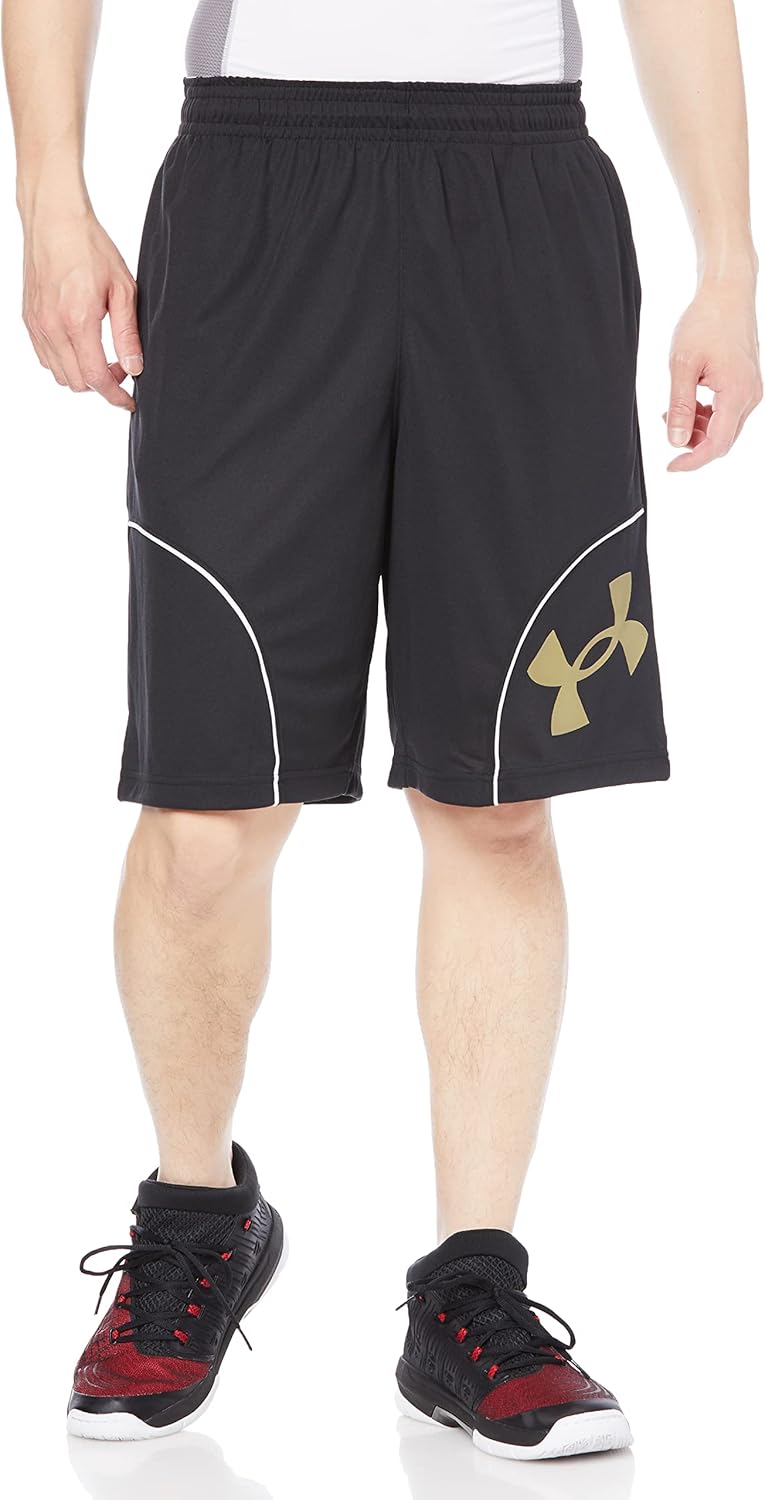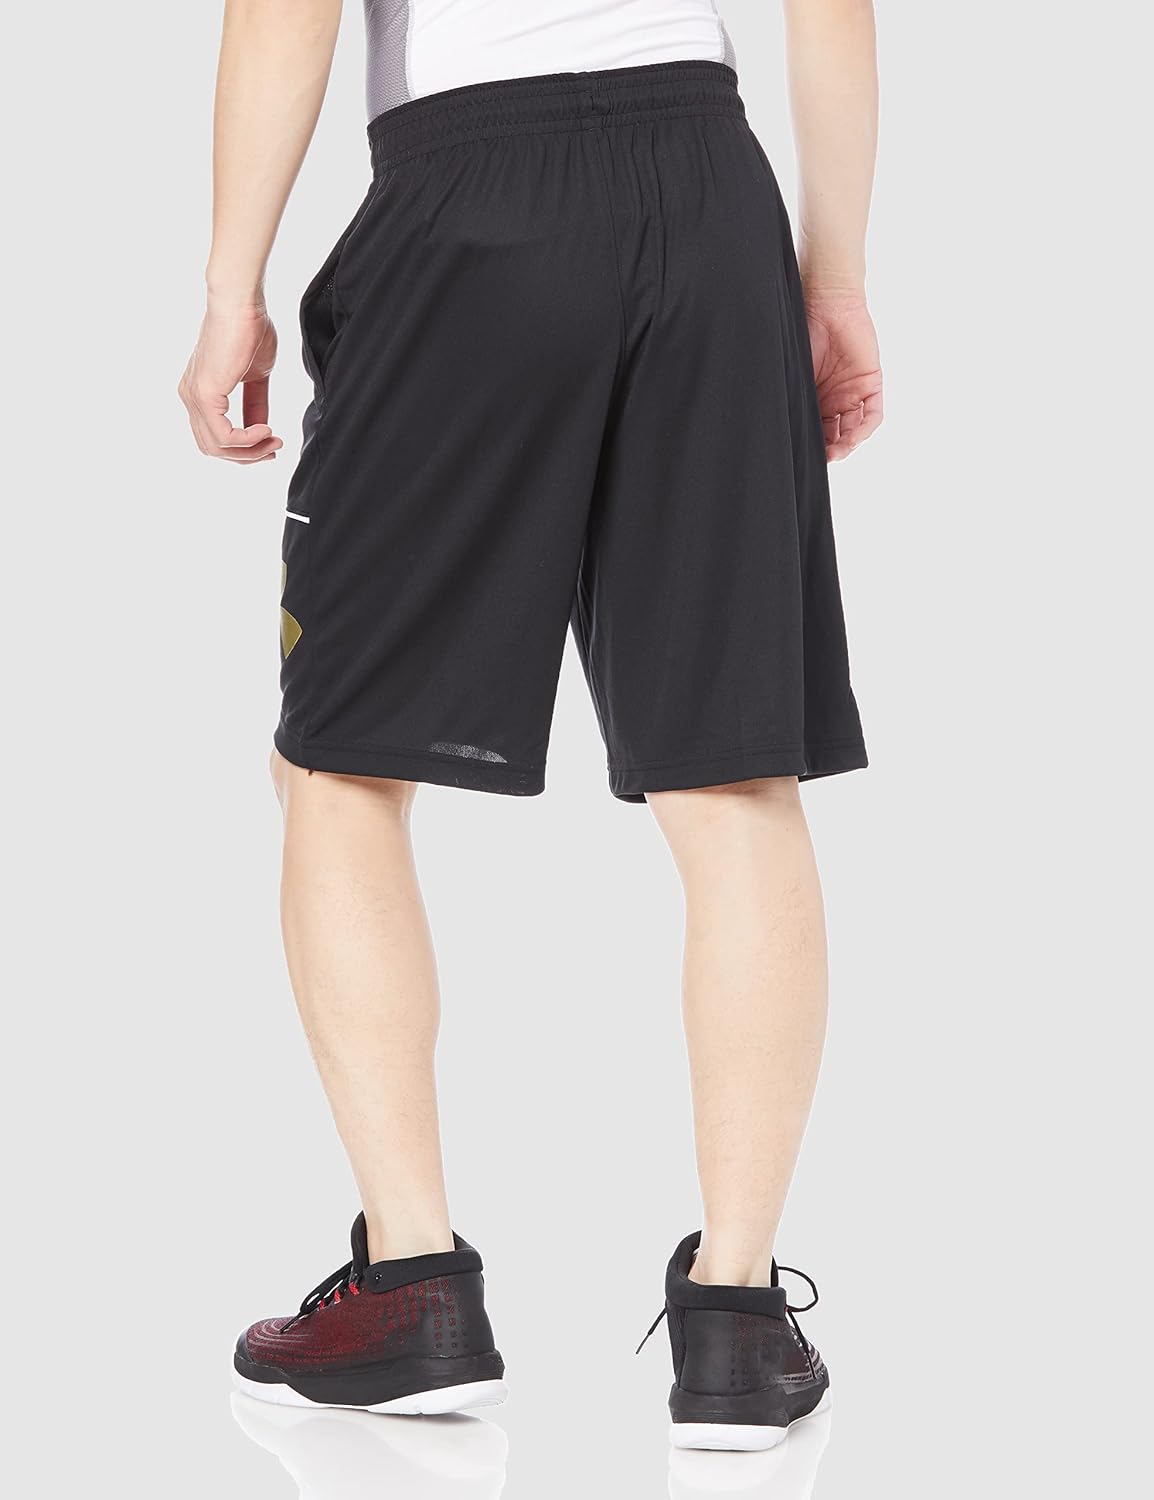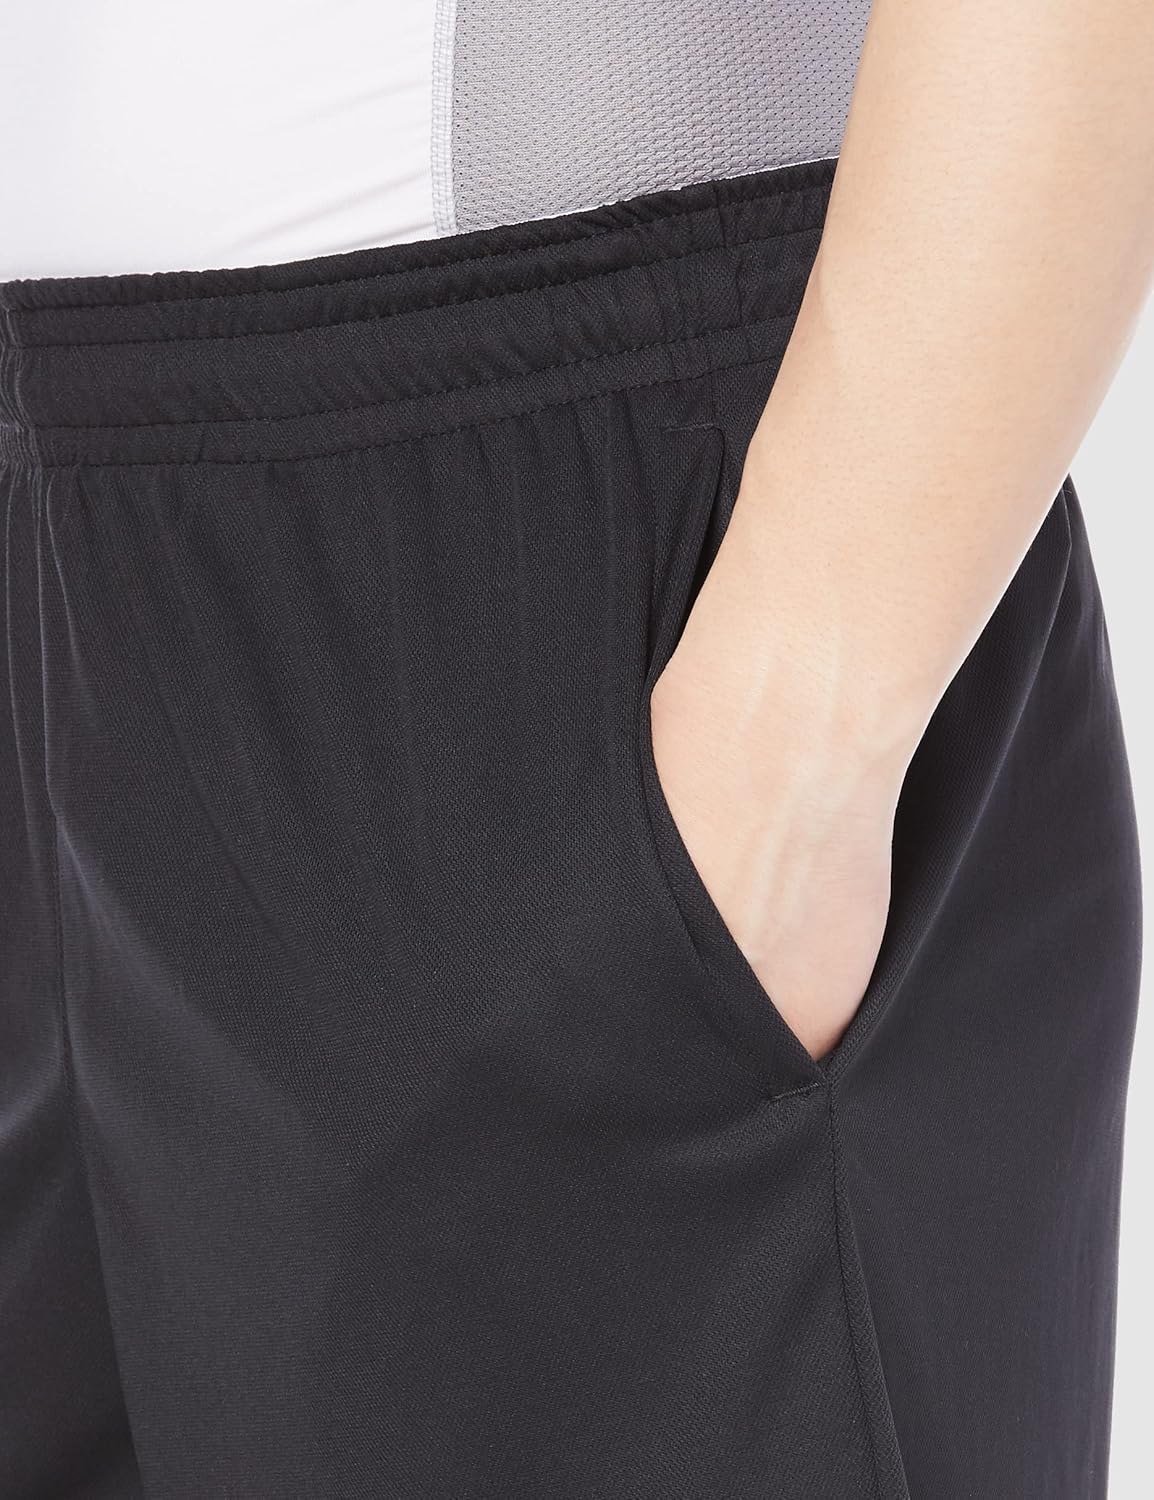
Under Armour Men's Standard Perimeter Basketball 11-inch Shorts
Category: AMAZON FASHION
Under Armour’s mission is to make all athletes better through passion, design and the relentless pursuit of innovation. The technology behind Under Armour's diverse product assortment is complex, but the program for reaping the benefits is simple: wear HeatGear when it's hot, ColdGear when it's cold, and AllSeasonGear between the extremes.
Features: 100% Polyester | Imported | Pull On closure | Machine Wash | Under Armour’s mission is to make all athletes better through passion, design and the relentless pursuit of innovation | Where we started? It all started with an idea to build a superior T-shirt | The technology behind Under Armour's diverse product assortment for men, women and youth is complex, but the program for reaping the benefits is simple: wear HeatGear when it's hot, ColdGear when it's cold, and AllSeasonGear between the extremes.